Székesfehérvár

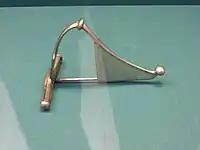
La Tène Silver hinged brooch found in Székesfehérvár, dating from 1-100 AD (British Museum).

The place has been inhabited since the 5th century BCE. In Roman times, the settlements were called "Gorsium" and "Herculia". After the Migration Period Fejér County was the part of the Avar Khaganate, while the Slavic and Great Moravian presence is disputed. (There is no source for the name of the place before the late 10th century.) In the Middle Ages its Latin name was "Alba Regalis"/"Alba Regia". The town was an important traffic junction between Lake Balaton and Lake Velence, several trade routes led from here to the Balkans and Italy, and to Buda and Vienna. Today, the town is a junction of seven railroad lines.